Canadian Baseball Hall of Fame

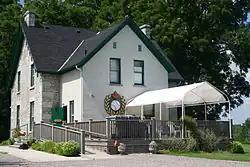
Original building in St. Marys before 2018 addition

The facility in St. Marys also includes four baseball fields designed by landscape architect Art Lierman of London, Ontario.